Courage of Lassie

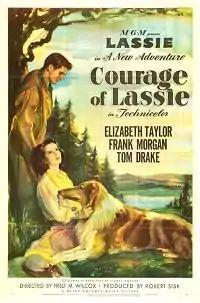
Film poster

Courage of Lassie is a 1946 American Technicolor MGM feature film featuring Elizabeth Taylor, Frank Morgan, and dog actor Pal.